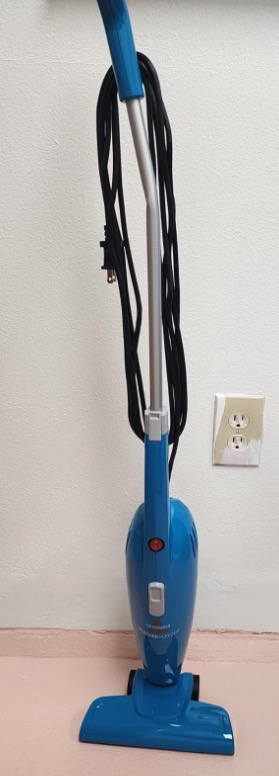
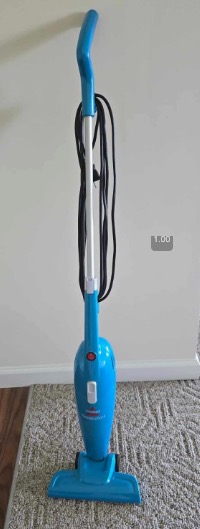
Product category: items_vacuum
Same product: yes